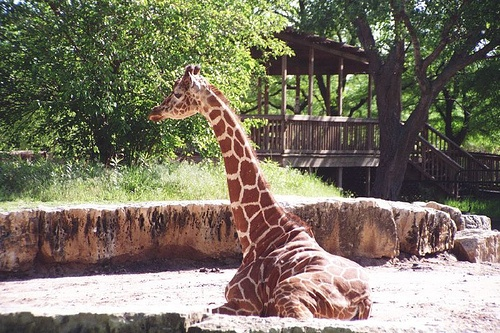
a giraffe is sitting in their pen and trees
A giraffe lying down in a secluded zoo pin.
A large giraffe sitting next to a park.
A giraffel laying in dirt area with a pavilion in the background.
A giraffe is laying down in the sand by some trees.